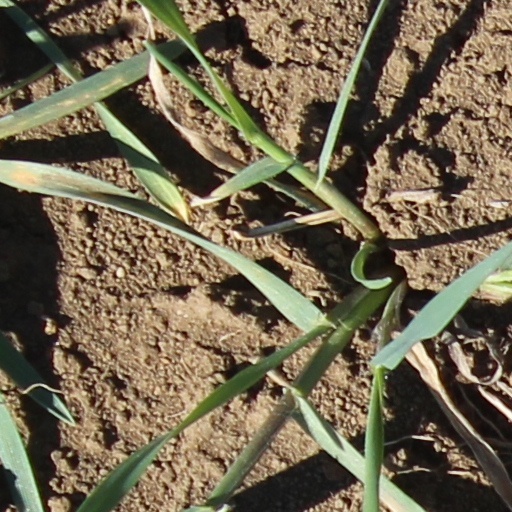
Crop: wheat